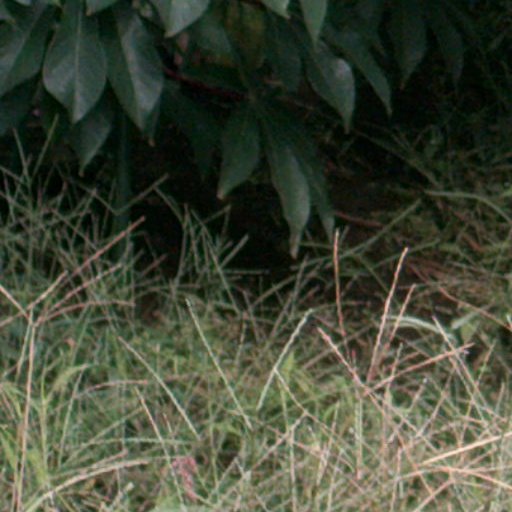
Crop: cassava